Hiers-Brouage

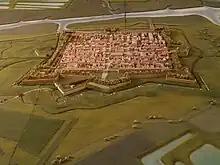
Citadel of Brouage - reproduction of a 17th-century scale model

Brouage was founded in 1555 by Jacques de Pons on the Bay of Biscay facing the Atlantic Ocean. The town was founded on swampy land which had previously been underwater. Its name, "Brouage," comes from the surrounding mixture of water and clay, which was called "broue".